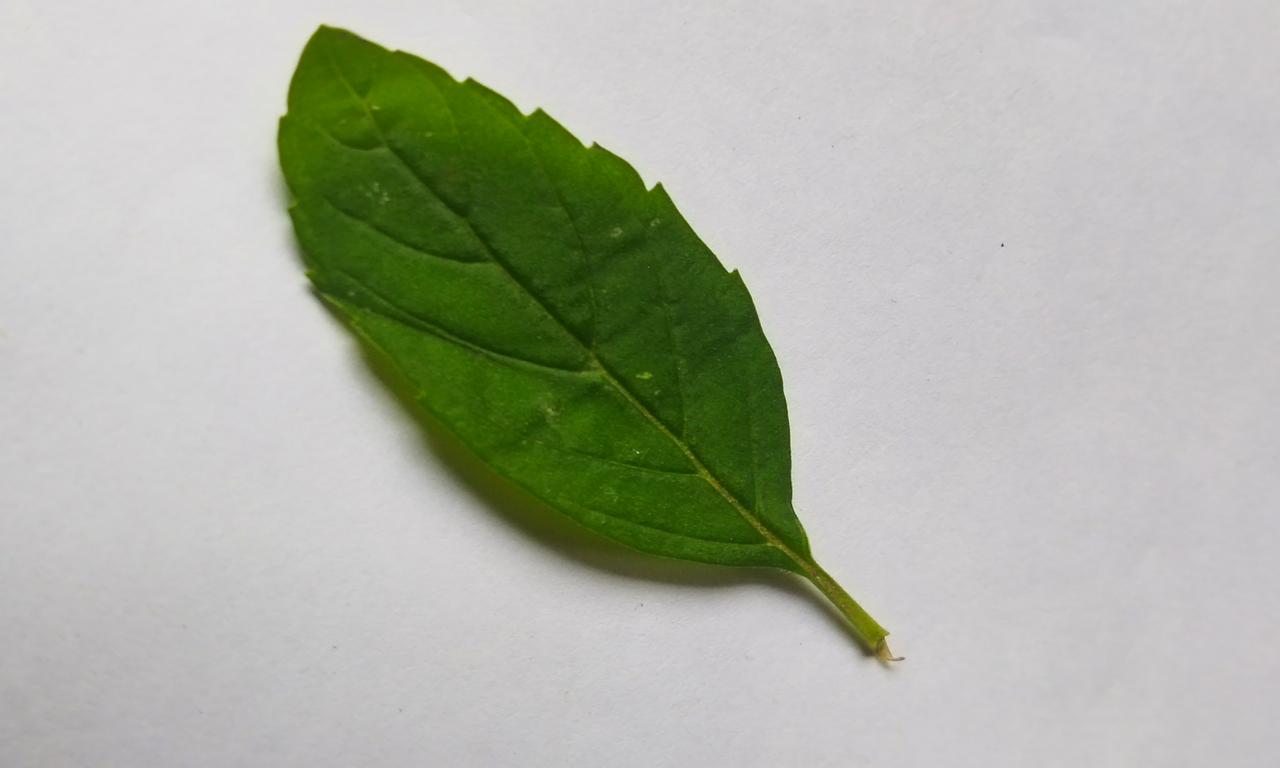
Label: Fresh